Joint Forces Command (Malaysia)

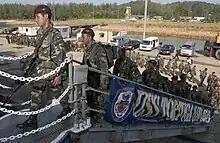

In charge of handling and execute the large scale joint exercise between all three branches of MAF and large scale combined exercise between the MAF and military of friendly nations. Led by a one-star rank, the J7 is composed of two cells: